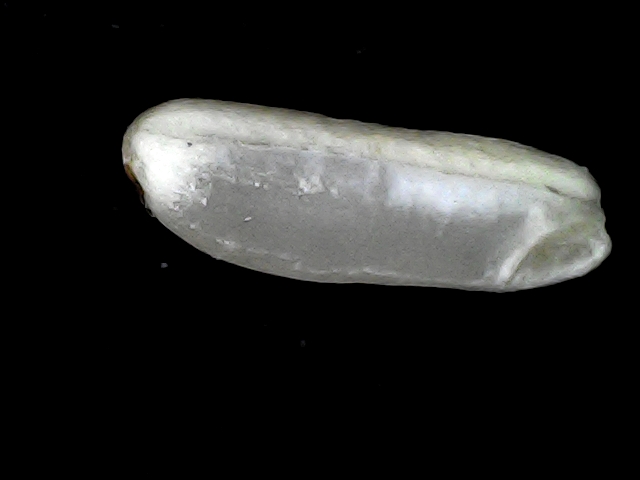
Rice variety: BD75